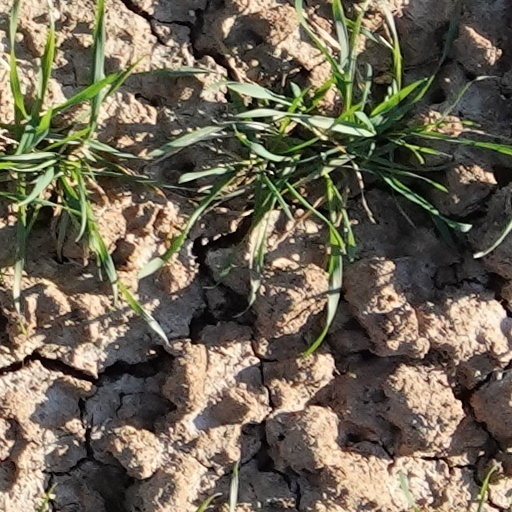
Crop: wheat